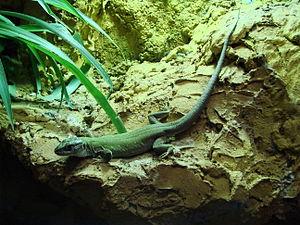
Timon pater est une espèce de sauriens de la famille des Lacertidae.